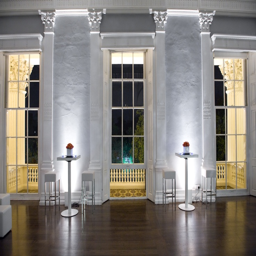
brightly lit up , overlooking industry with views .